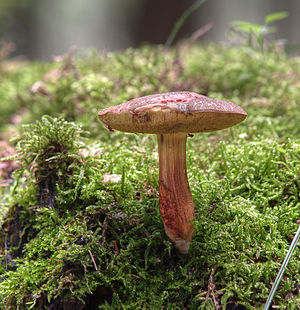
Rørhat-slægten / Klassifikation
Rørhat er svampeslægt, som tilhører Rørhat-ordenen. Karl Johan svampen er beskrevet i særskilt artikel. De øvrige er ligeledes spiselige, men punktstokket Indigo- rørhat kan af ukyndige forveksles med Boletus satanas, som forårsager maveforgiftninger. Den giftige art har imidlertid tydeligt net på stokken og lugter ubehageligt.